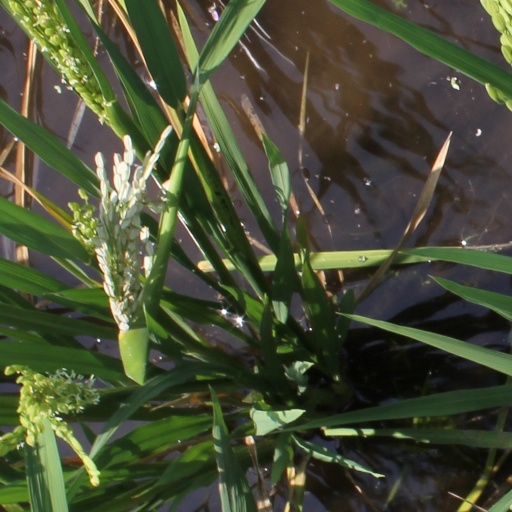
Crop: rice